Tom and Jerry

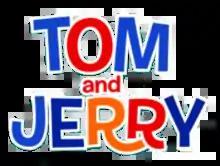

At the end of "The Million Dollar Cat", after beginning to antagonize Jerry he says, "Gee, I'm throwin' away a million dollars... BUT I'M HAPPY!". In "", Jerry says, "No, no, no, no, no." when choosing the shop to remove his ring. In "The Mouse Comes to Dinner", Tom speaks to his girlfriend Toots while inadvertently sitting on a stove: "Say, what's cookin'?", to which Toots replies "You are, stupid."